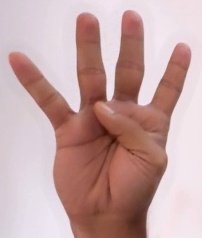
ASL sign: 4